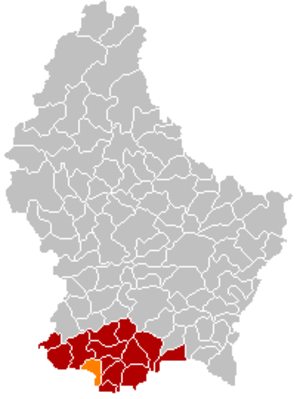
Esch-sur-Alzette
Esch-sur-Alzettes placering i Luxembourg
Esch-sur-Alzette er en kommune med bystatus i det sydvestlige Luxembourg, langs grænsen til Frankrig. Den ligger i kantonen Esch-sur-Alzette i distriktet Luxembourg. Byen har en befolkning på 27.146 og er landets næststørste by. Landets hovedstad, Luxembourg, ligger 15 km mod nordøst. Til daglig omtales byen blot som Esch.